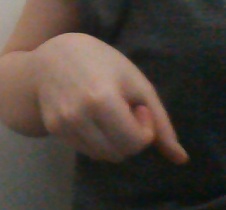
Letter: waw